History of the District of Columbia Fire and Emergency Medical Services Department

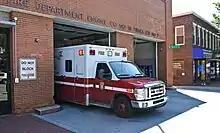
Chief Ellerbe proposed taking ambulances away from the night shift, and putting them on daytime duty, like the crew staffing DCFEMS Ambulance 18.

Ellerbe's plan was not well received by the D.C. City Council or local citizens' groups. At an initial hearing in November 2012, the firefighters' union testified that paramedic vacancies led to staffing downgrades for the 14 overnight advanced life support ambulances, leaving them staffed with EMTs. An average of 4.4 advanced life support ambulances had been downgraded every night in the past year, the union said. Ellerbe dispute those numbers, but provided none on downgrades, saying that the real issue was call volume and not staffing. The D.C. Federation of Citizens Associations, a coalition of neighborhood citizens' groups, testified that similar redeployment plans were tested three times in the late 1980s and did not work. At a second hearing in December 2012, city council public safety committee chair Mendelson expressed frustration with plan, noting that DCFEMS has been unable to say how many paramedics it has on staff. (Ellerbe blamed a software problem for that.) Mendelson also said Ellerbe's plan also didn't seem to take into account scheduled leave, illness, or unforeseen problems.